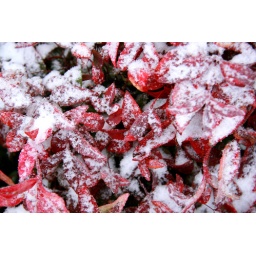
one of mom's plants that survived over the winter. i really loved the red and white, so i couldn't resist!